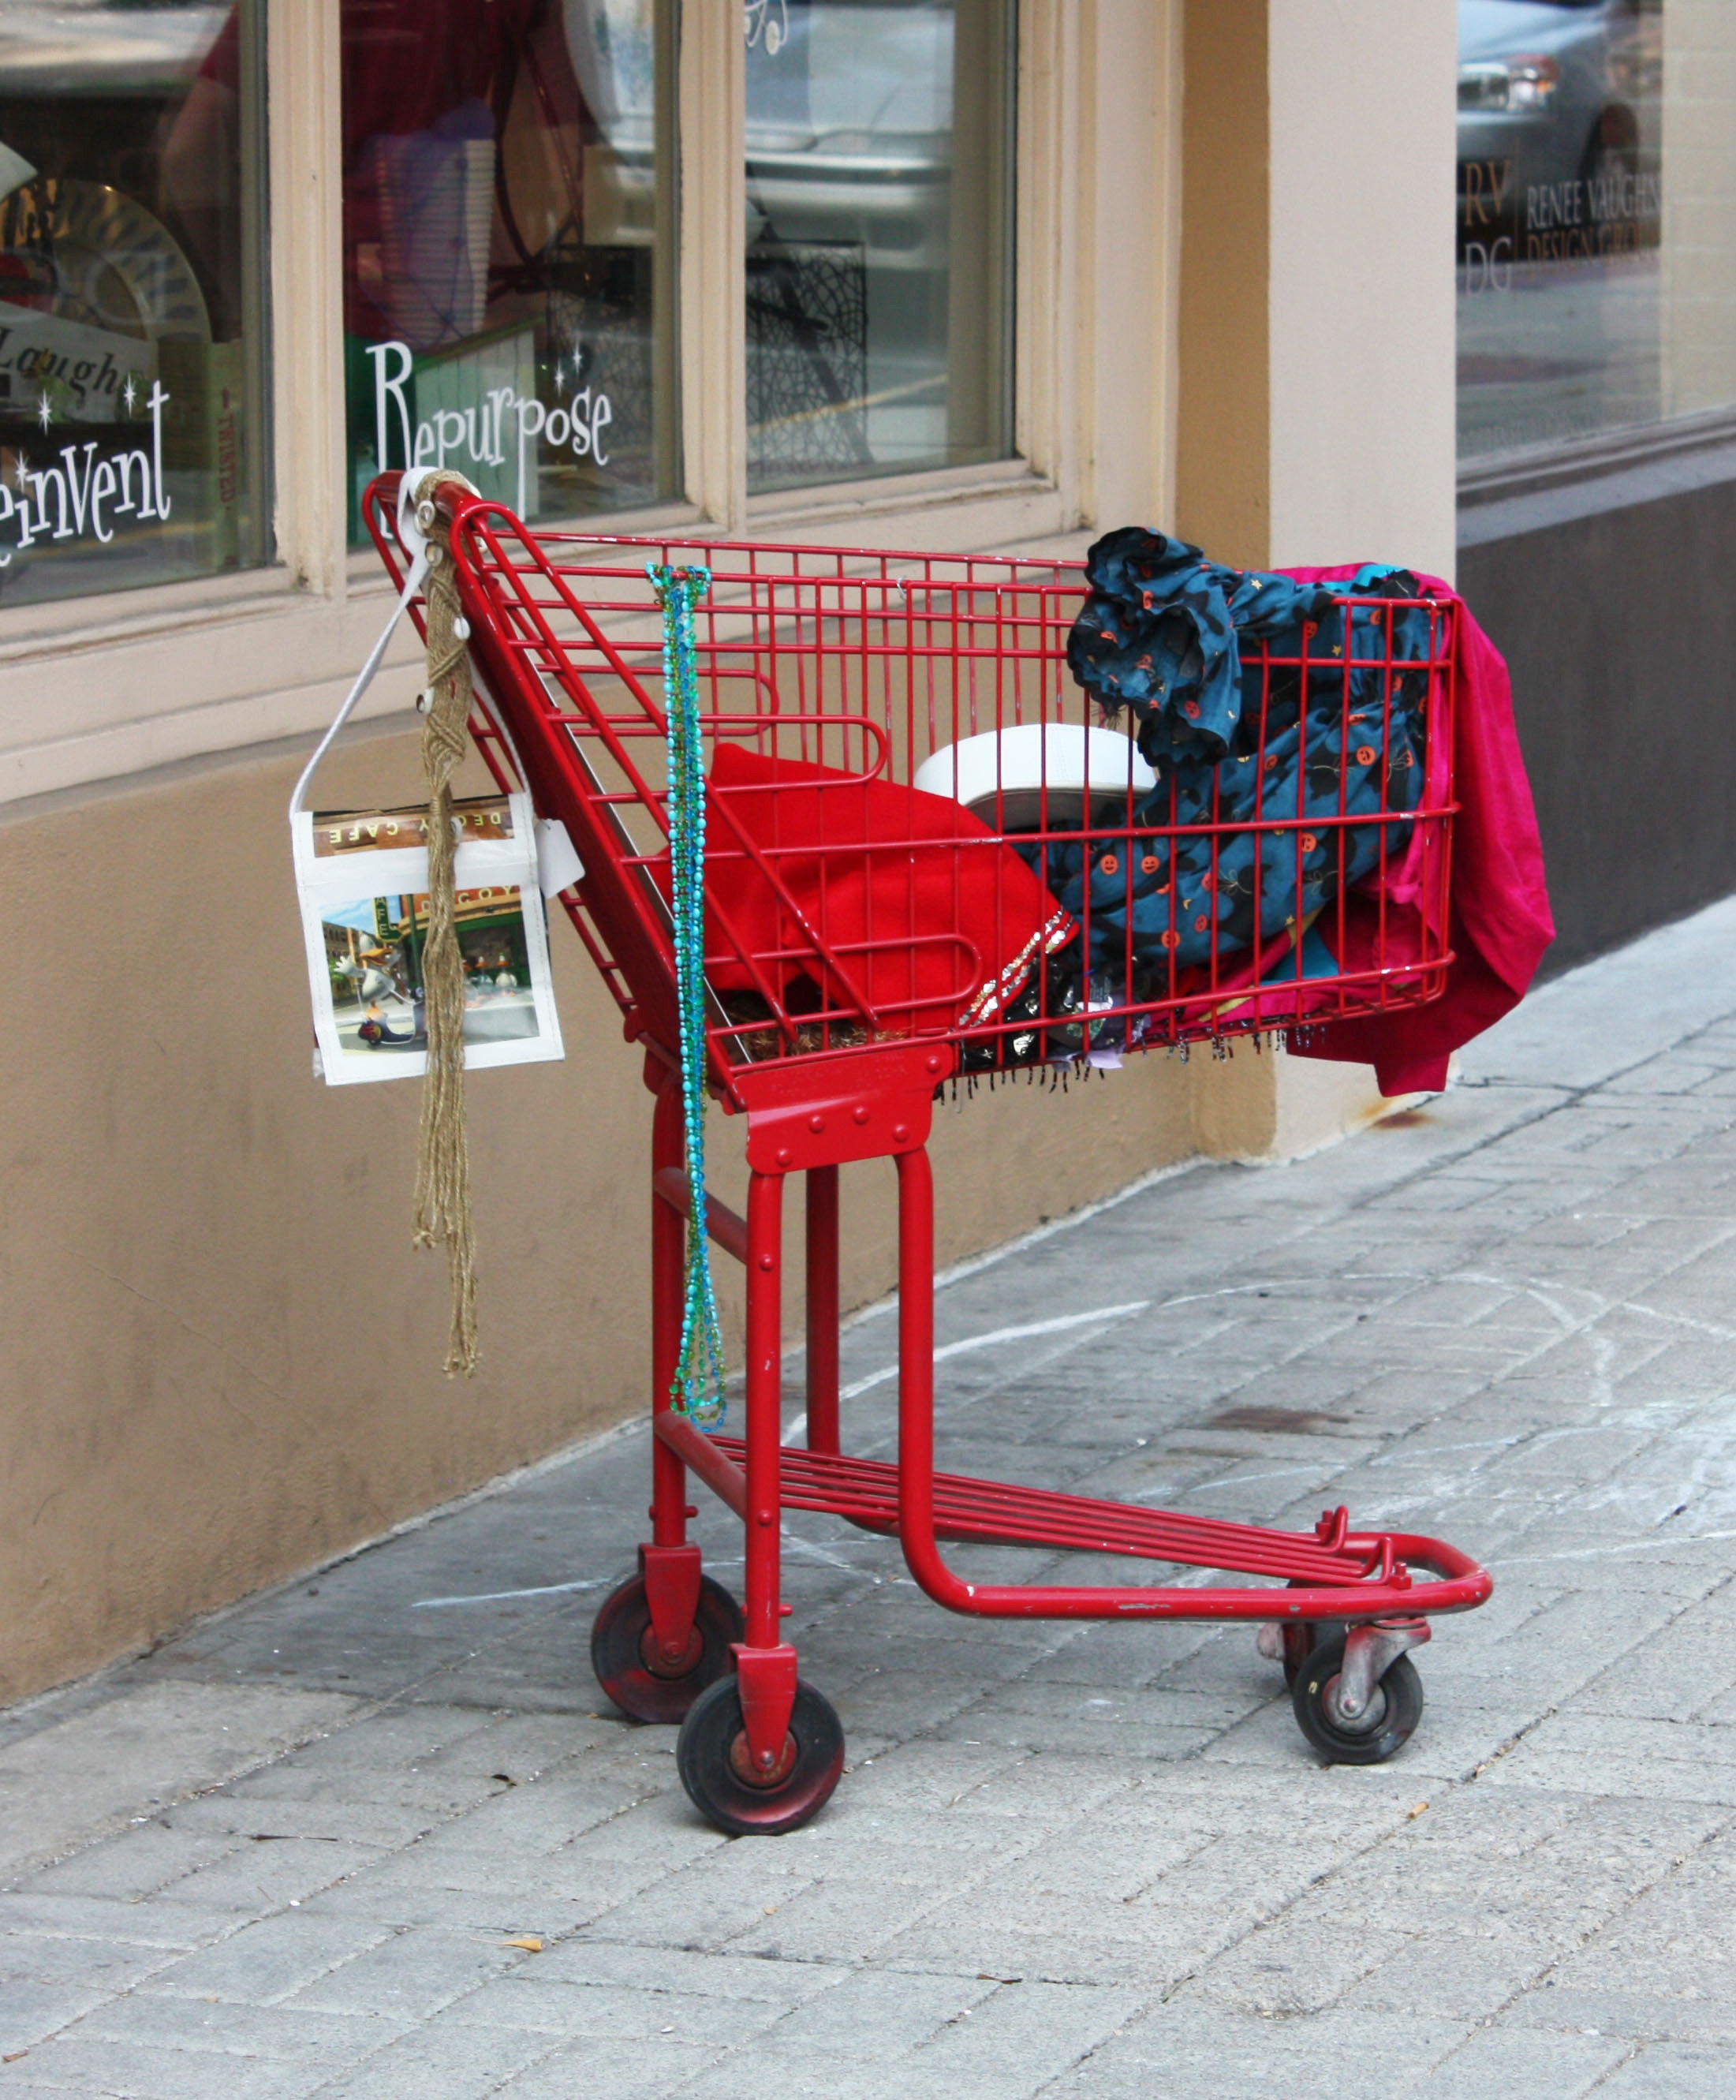
table, cart, trolley, shop, store, red, vehicle, market, shopping, furniture, product, customer, sale, buy, baby carriage, purchase, shopping cart